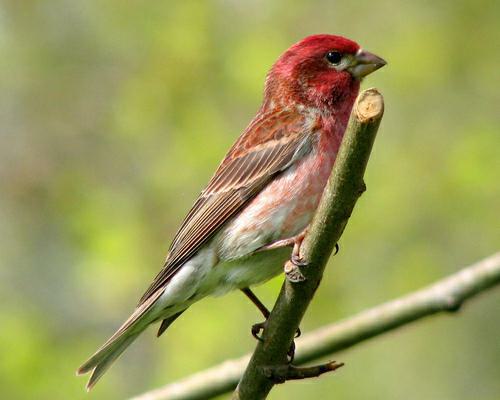
A photo of a purple finch